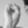
ASL letter: S